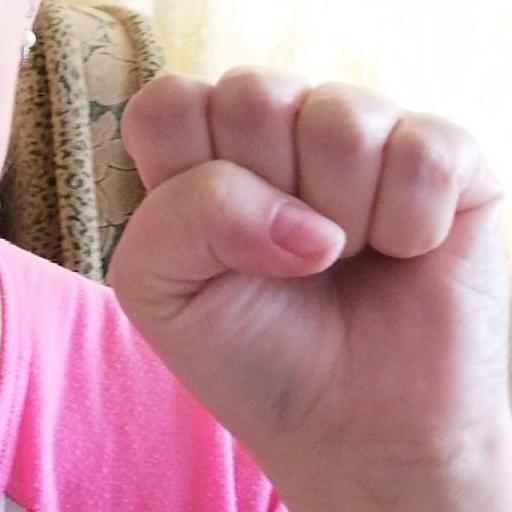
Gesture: fist